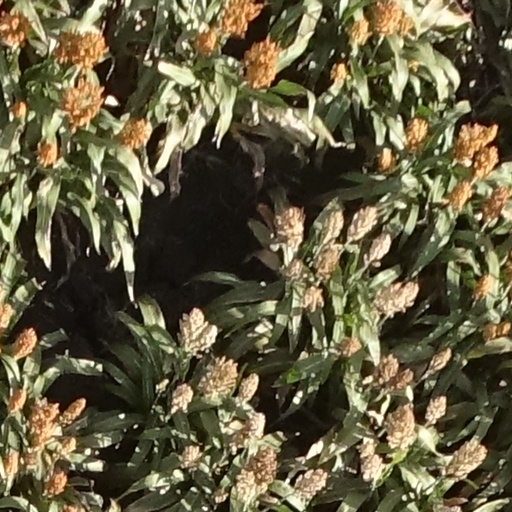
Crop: sorghum